2014 Hong Kong protests

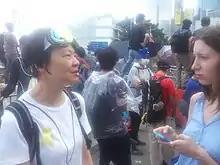
Mask and ribbon-equipped democracy protester, Civic Party committee member and former legislator Audrey Eu interviewed on Lung Wui Rd near Tim Mei Ave, 10.53 am 28 September 2014

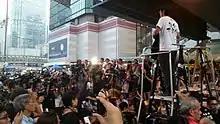
Alex Chow addresses Occupy Central Crowd, 2 October 2014 17:54

As night fell, armed riot police advanced from Wan Chai towards Admiralty and unfurled a banner that stated "WARNING, TEAR SMOKE". Seconds later, between 17:58 and 18:01, shots of tear gas were fired. Then, the police gave them the above-mentioned message and a different message of "DISPERSE OR WE FIRE" concurrently. At around 19:00, the police was telling them to "move back (向後褪)" and pointed Remington Model 870 at them. Around 6 hours later, Leung Chun-ying denied gunshot by the police.